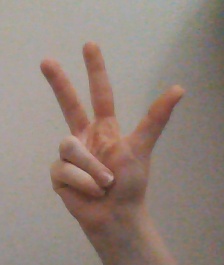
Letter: al